Vedat İnceefe

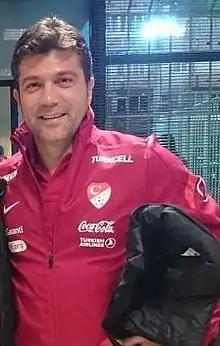
Vedat İnceefe, 2014

Vedat İnceefe (born 1 April 1974 in Bandırma, Balıkesir) is a retired Turkish football player.